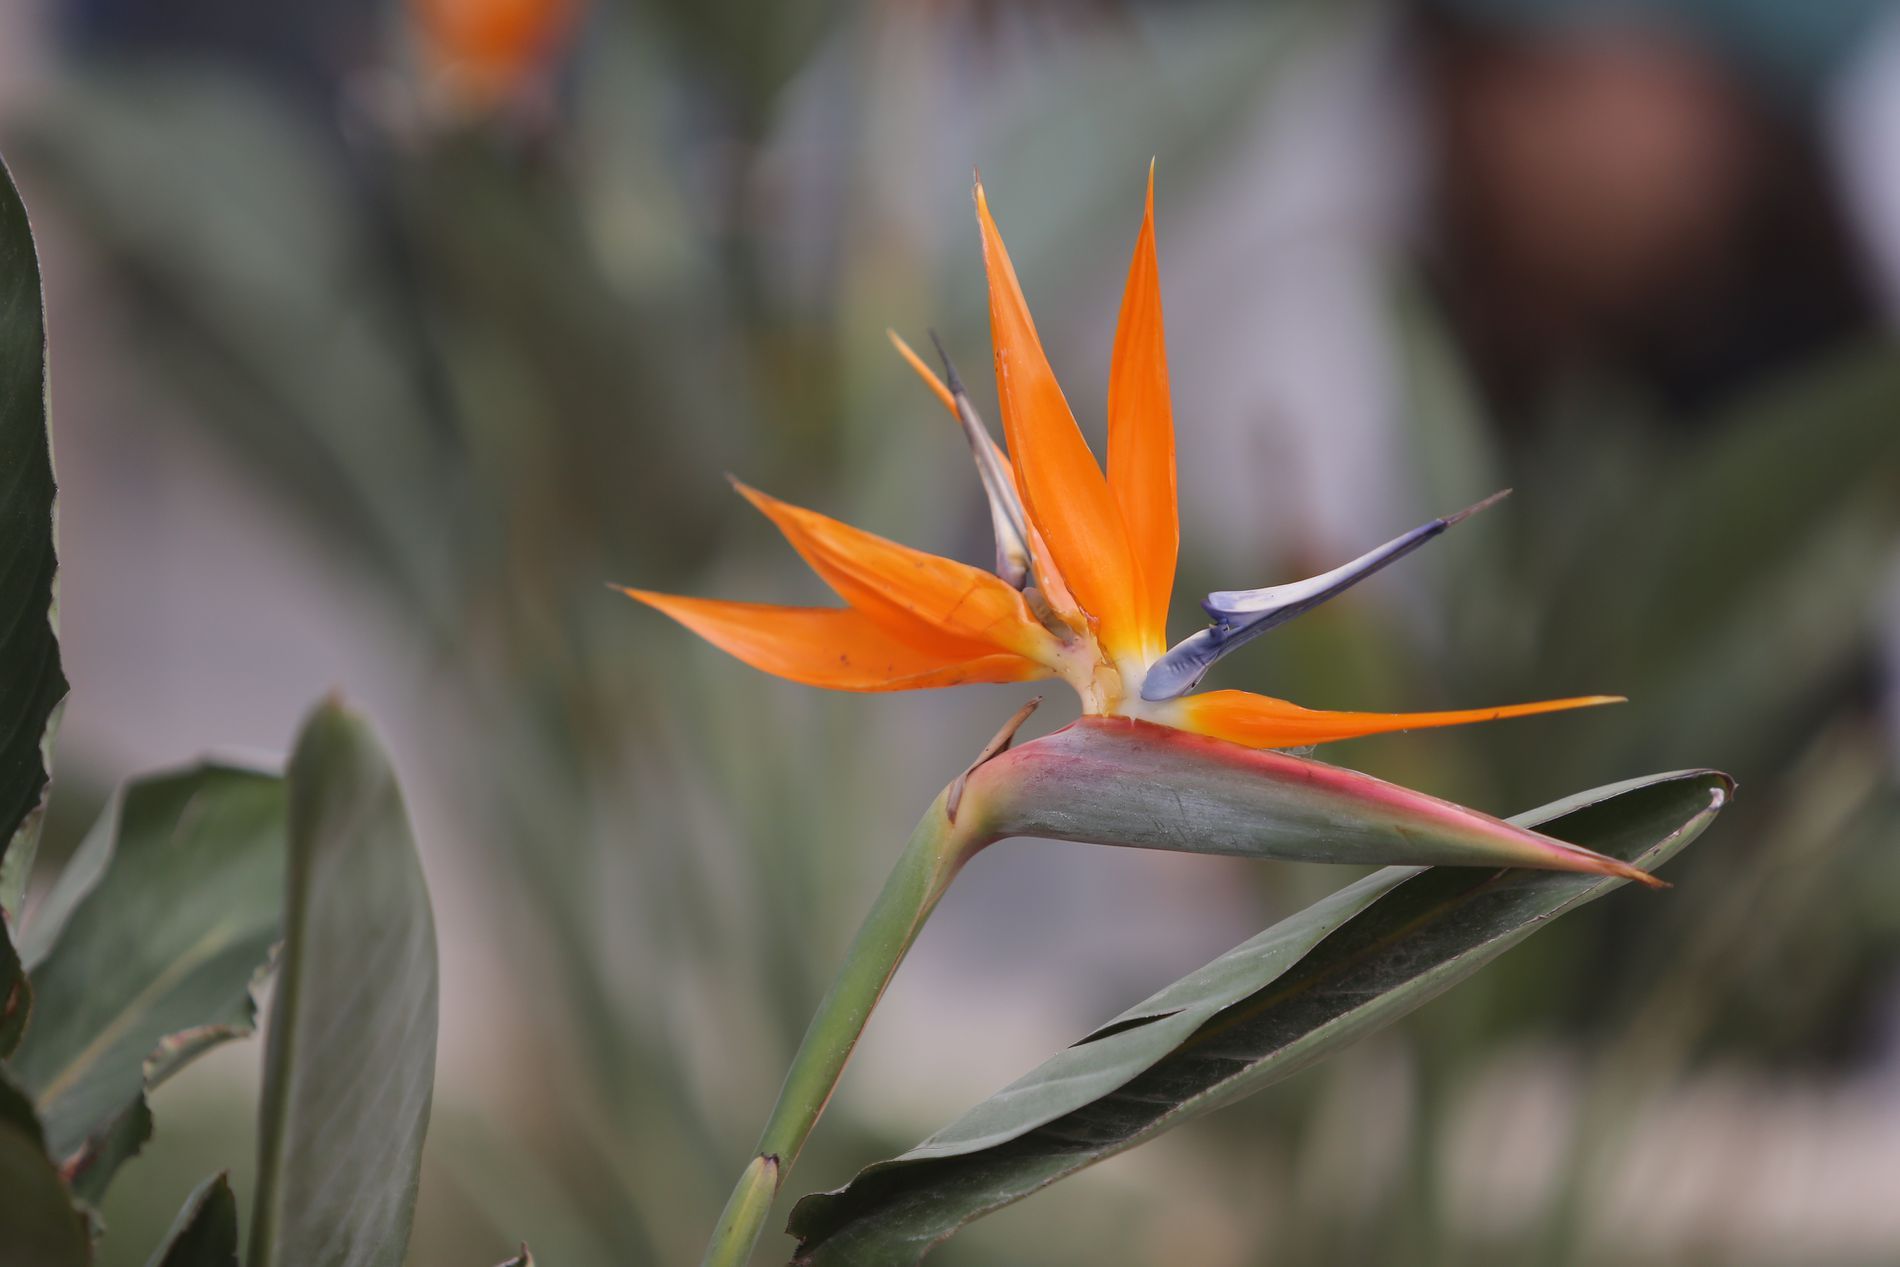
Bird of Paradise
The image showcases a Bird of Paradise flower. The flower has striking orange and blue petals. The background is softly blurred, featuring other green plants, emphasizing the beauty of the flower in the foreground.
A close-up of a Bird of Paradise flower in a natural setting. The background is blurred, featuring other plants, creating a tropical atmosphere. The lighting is soft and natural, highlighting the details of the flower.
Labels: Flower, Petal, Plant, Amaryllidaceae, Leaf, Acanthaceae, Pollen, Daisy, Iris, background, Bird of Paradise
Camera: Canon Canon EOS 5D Mark III
Lens: 70.0 - 200.0 mm, Canon EF 70-200mm f/2.8L IS
Aperture: F2.8
Exposure: 1/1600 sec
ISO: 320
Focal length: 200.0 mm